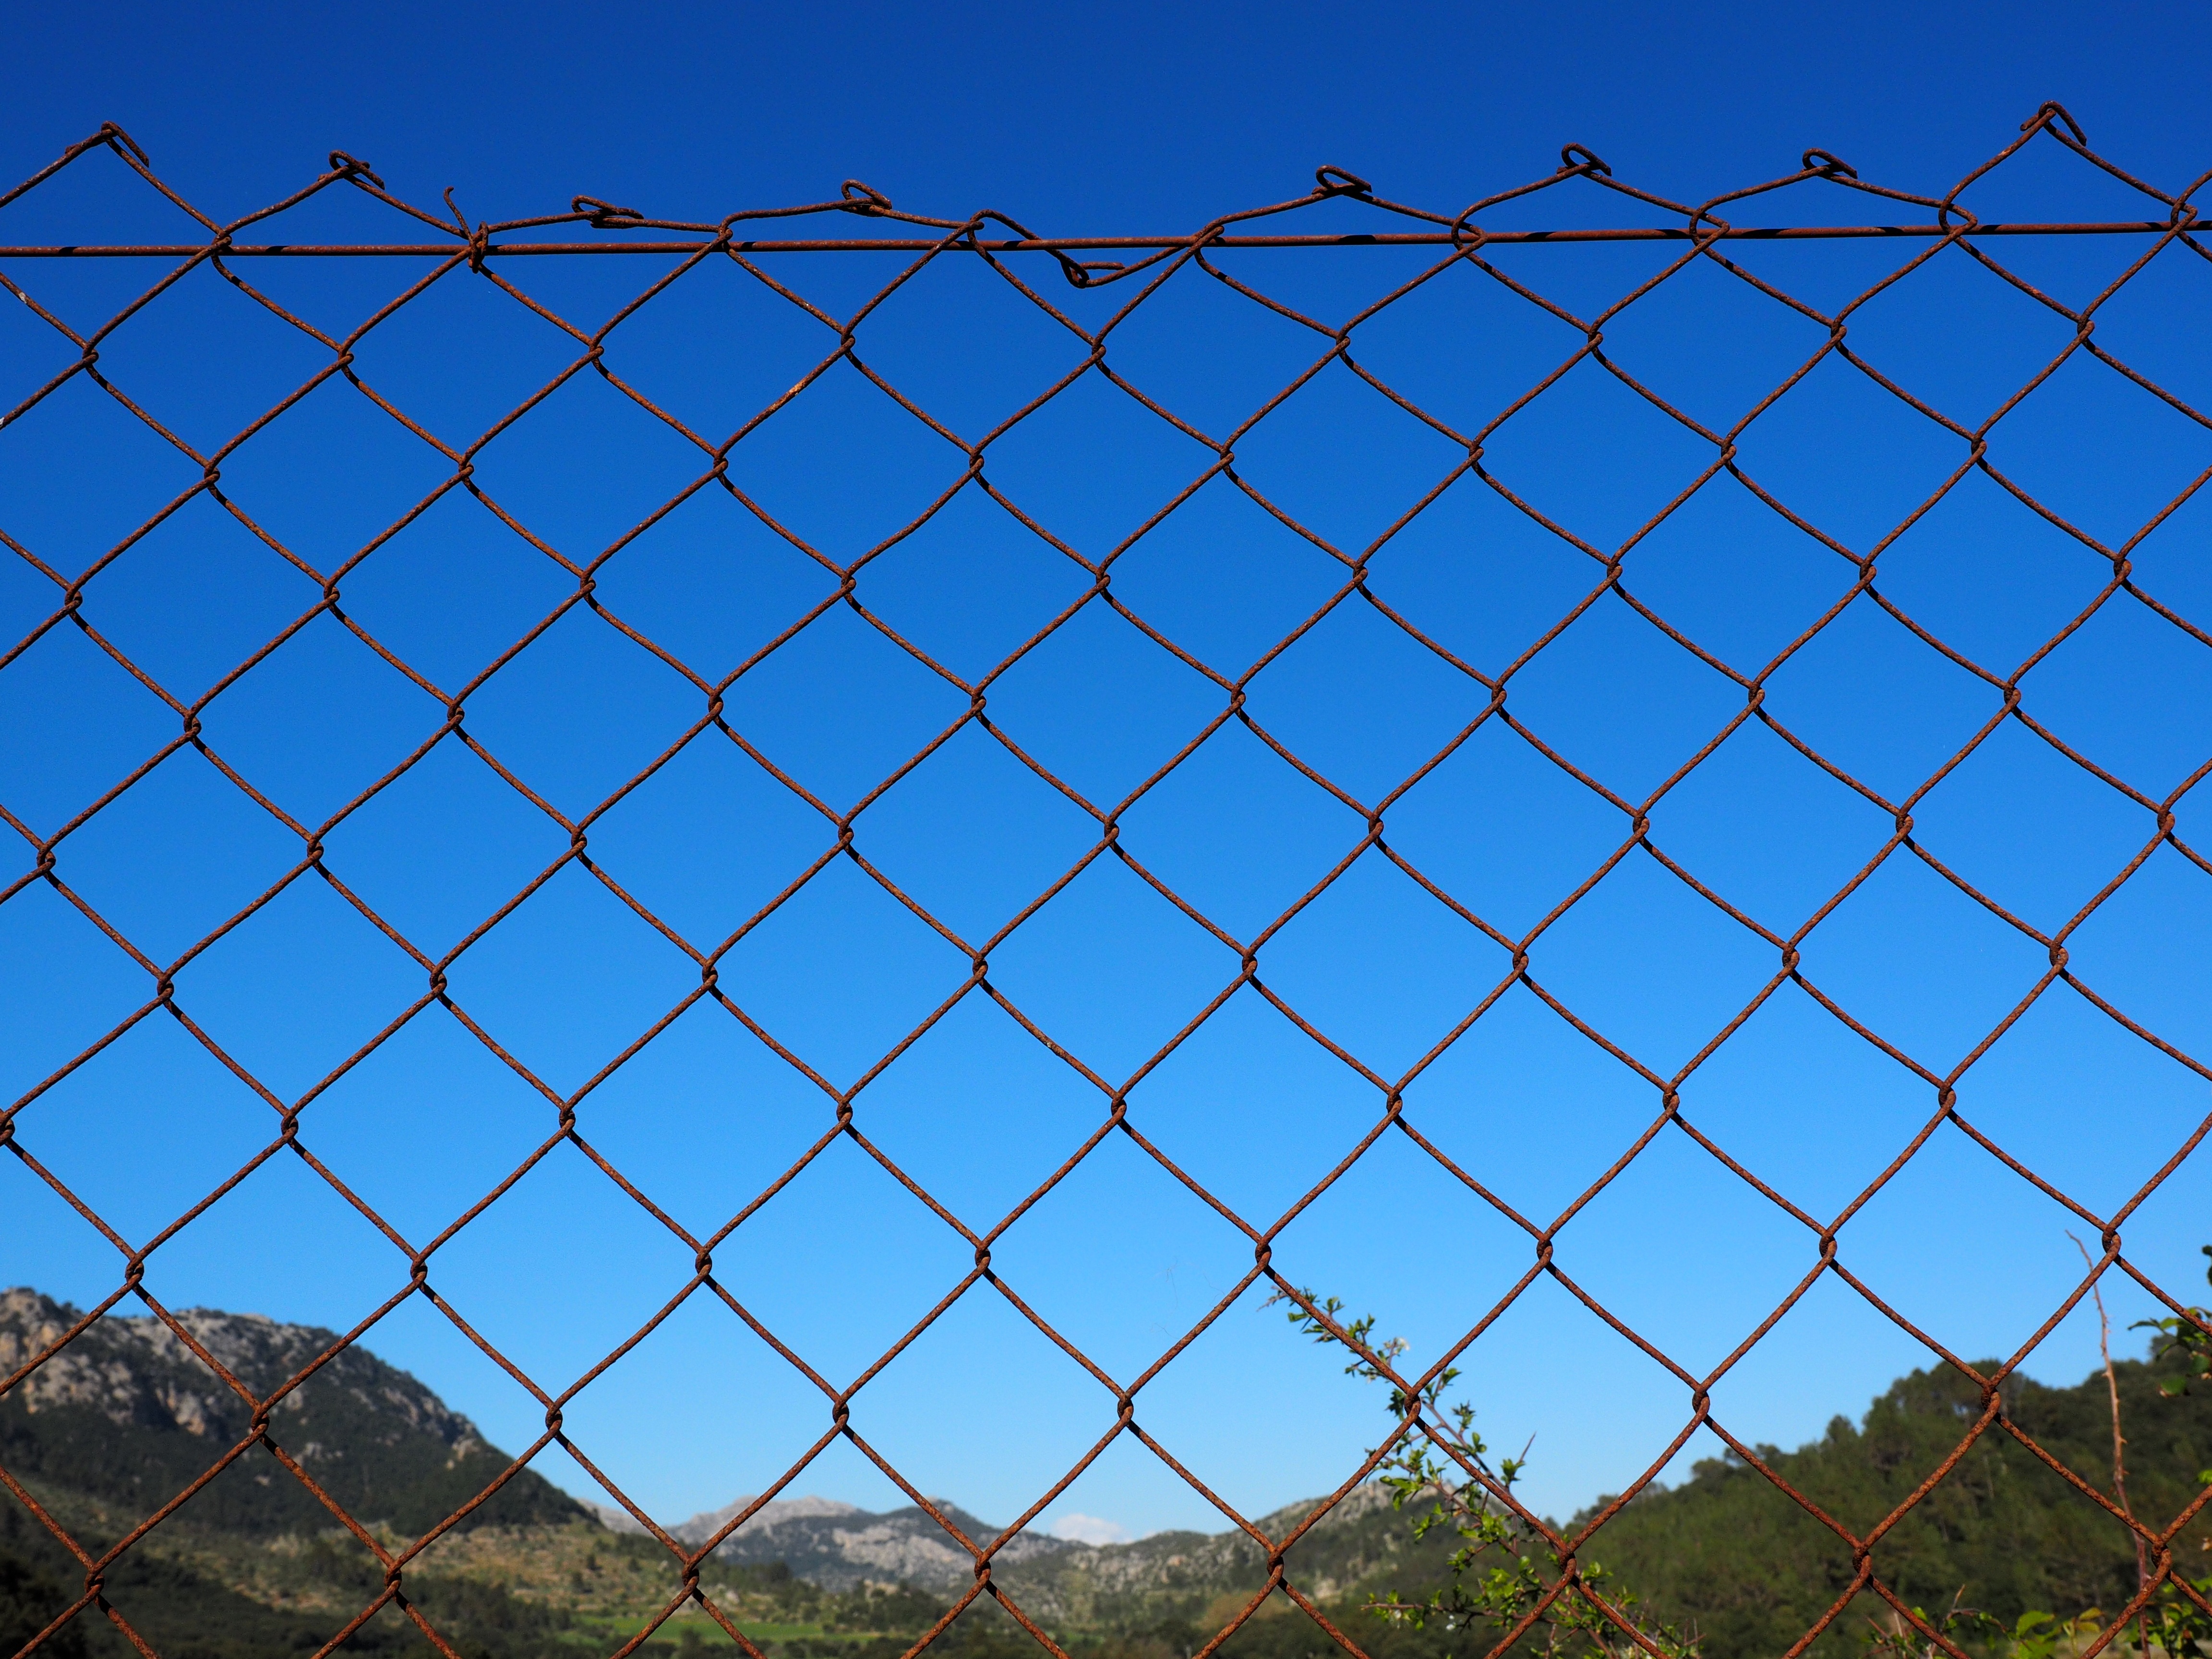
fence, wall, wire, line, metal, blue, electricity, security, net, rusty, mesh, rusted, barrier, fenced, limit, defense, wire mesh, wire mesh fence, demarcation, wire meshes, outdoor structure, chain link fencing, wire fencing, home fencing, diagonal wire mesh fence